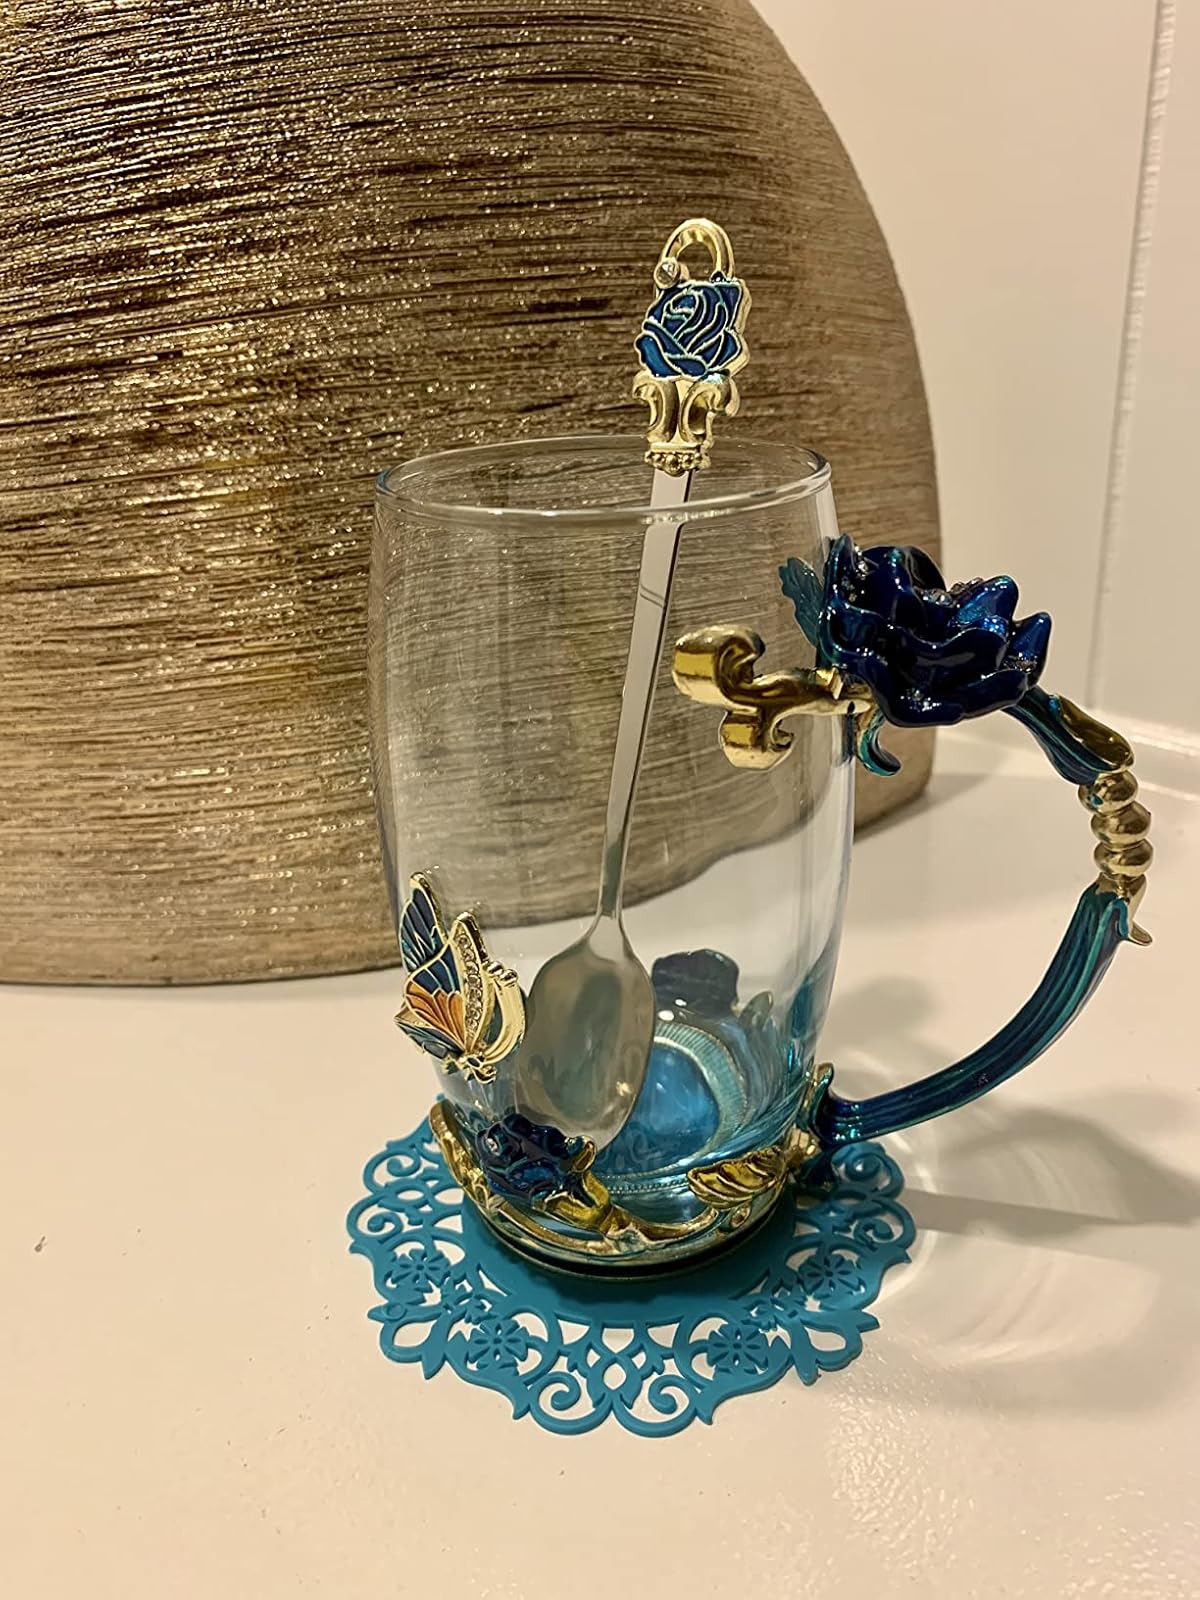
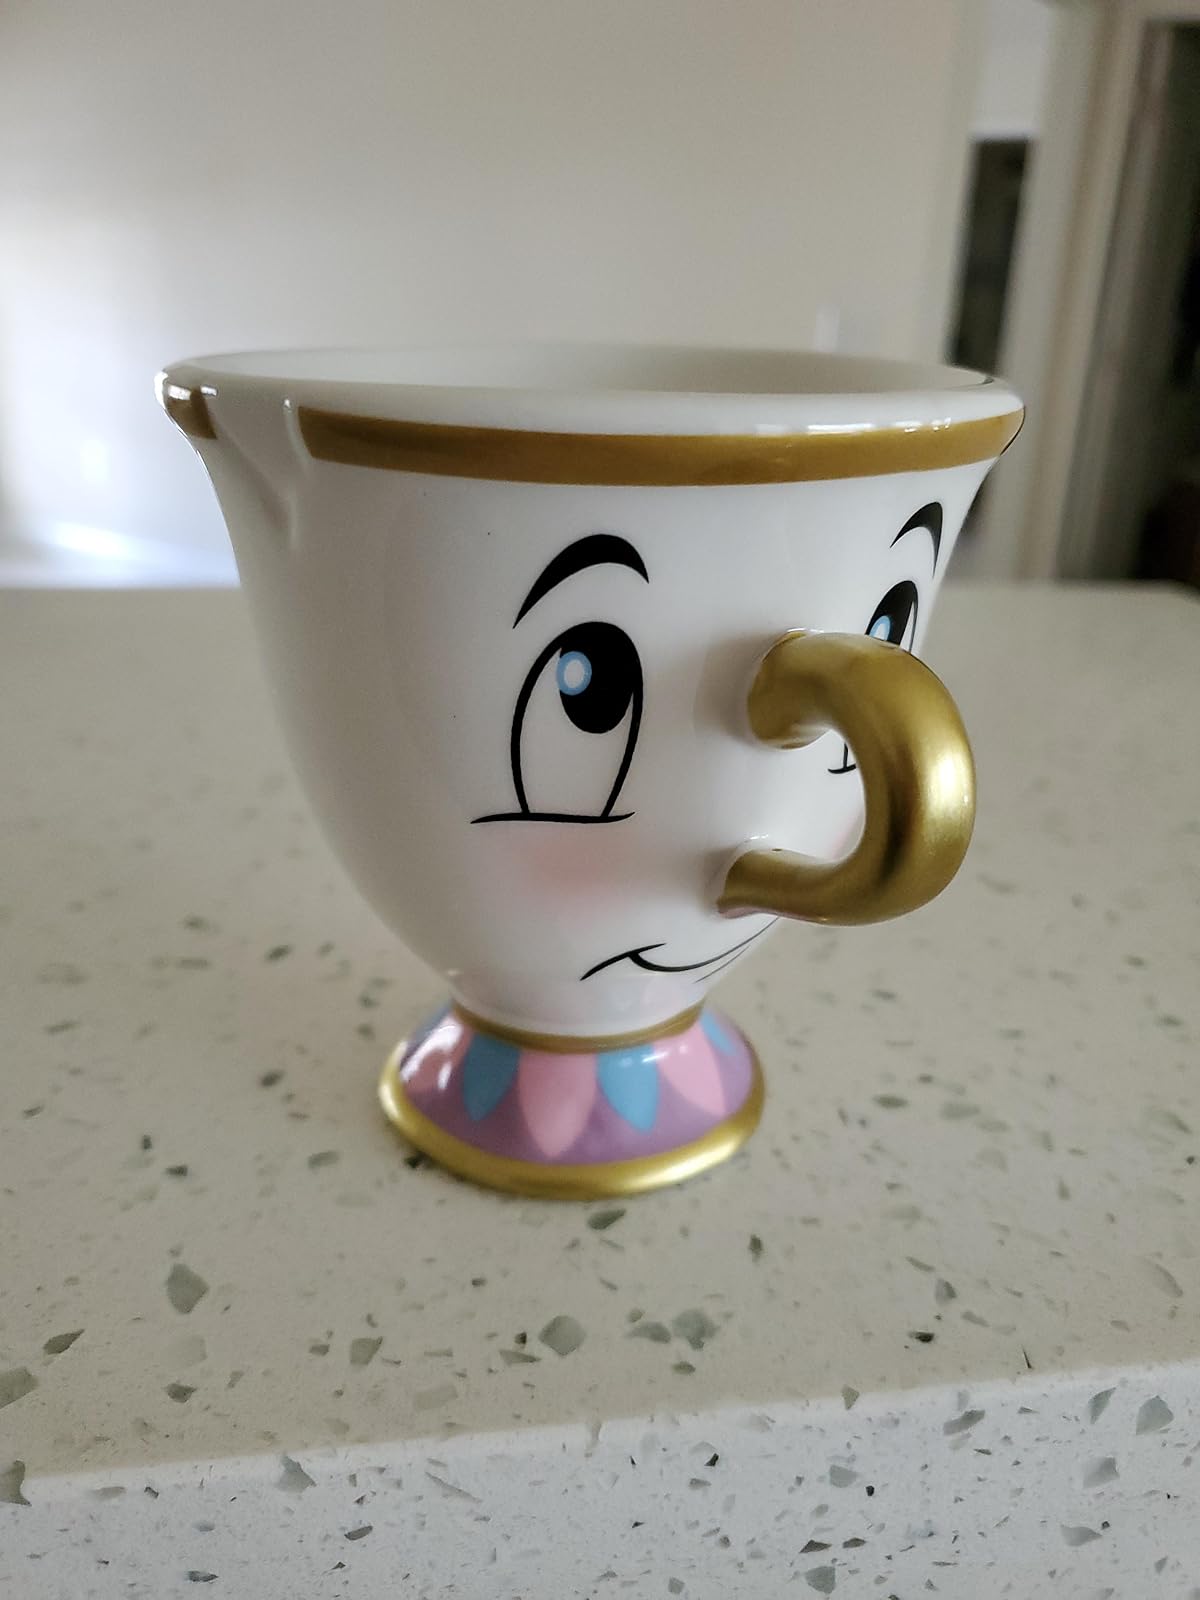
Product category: items_mug
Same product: no